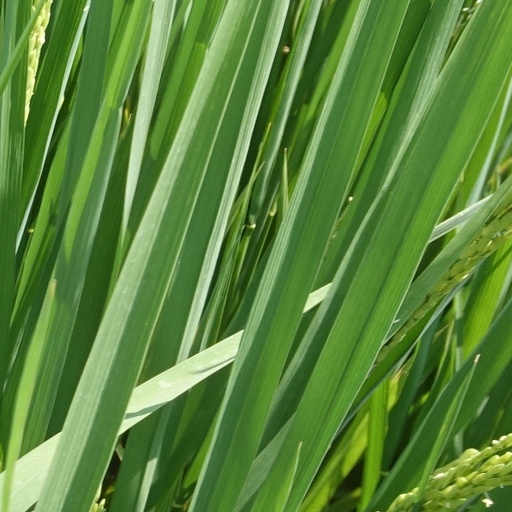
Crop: rice